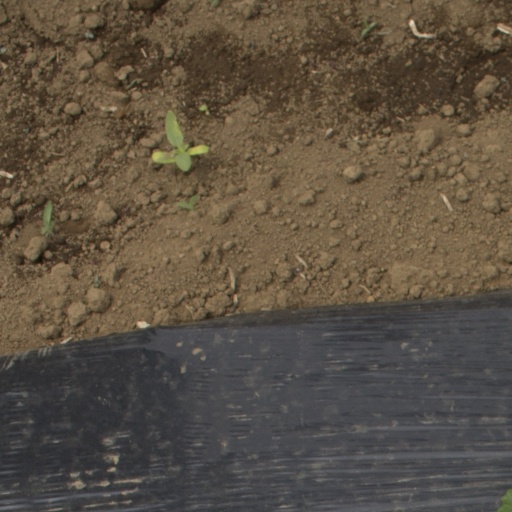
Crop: Jerusalem artichoke